K'naan

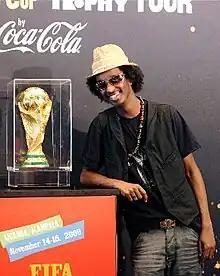
K'naan at the 2010 FIFA World Cup

A remixed version of K'naan's single, "Wavin' Flag", was chosen as Coca-Cola's anthem for the 2010 FIFA World Cup. It was also used in the commercials for the pre-game, which was held in South Africa. Additionally, the track is in the soundtrack for the official EA Sports 2010 FIFA World Cup video game. In December 2009, K'naan performed the song live during the sponsor's FIFA World Cup Trophy Tour, which took him to 86 countries around the world. His performance of "Wavin' Flag" was featured in the Top 10 hits in 11 countries across the world. This also included number one hits in Mexico, Austria, China, Germany, Luxembourg, and Switzerland. In order to appeal to different people around the world, K'naan also recorded the song with various local artists such as David Bisbal, Jacky Cheung, Jane Zhang, Nancy Ajram, and Tattoo Colour.